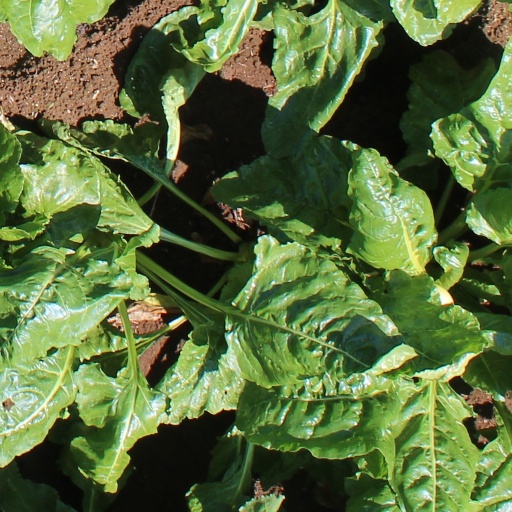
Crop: sugar beet